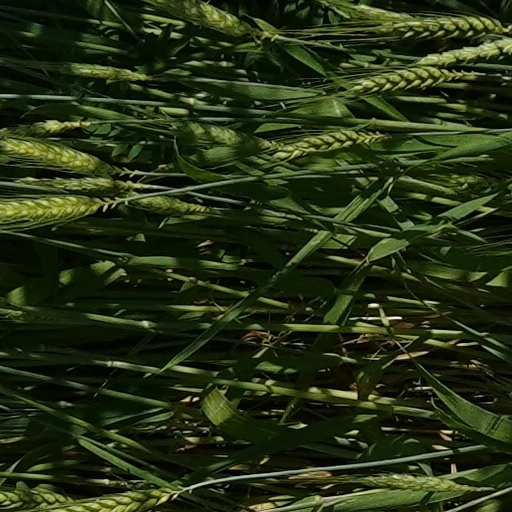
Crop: wheat